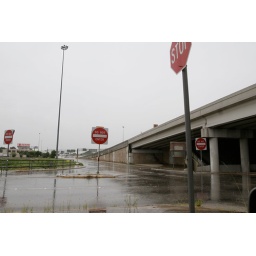
I saw this sneaky little bottle hiding under that highway overpass while it rained the other morning...